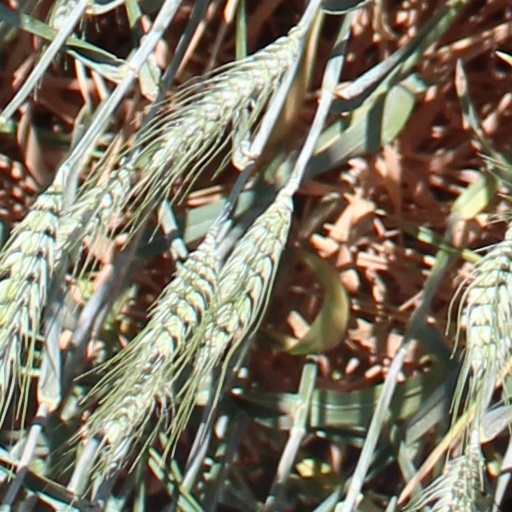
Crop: wheat